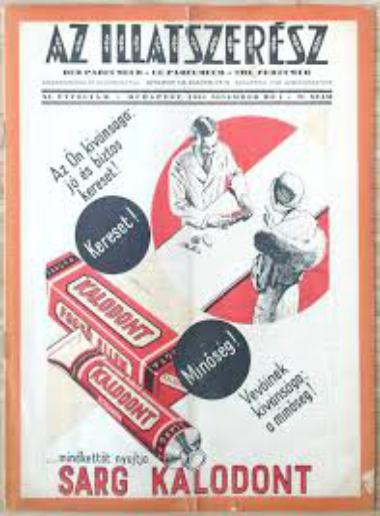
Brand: Kalodont
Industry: Necessities